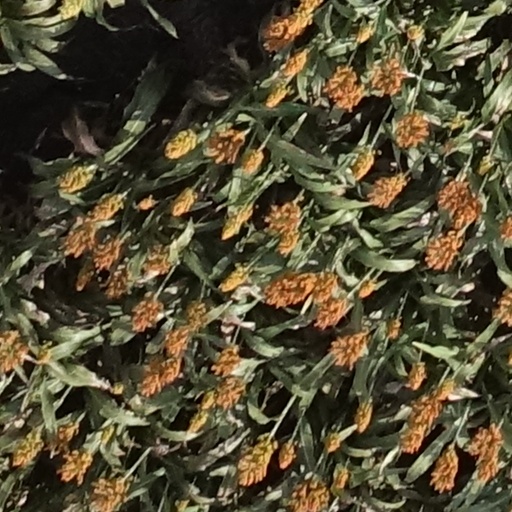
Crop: sorghum